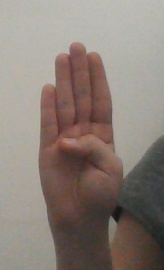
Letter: kaaf